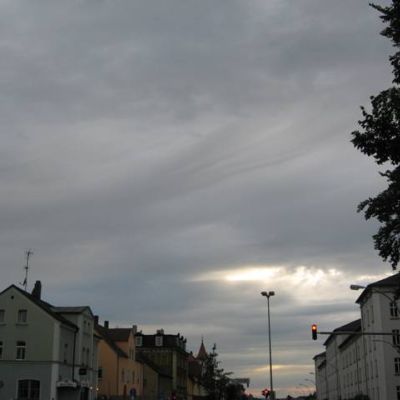
Cloud type: Altocumulus (Ac)